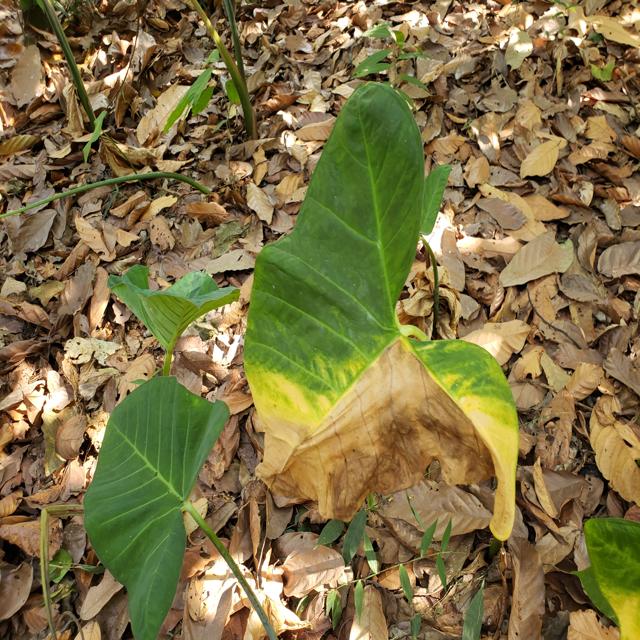
Label: Mid_Blight